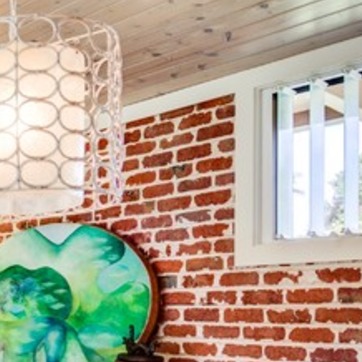
Material: brick